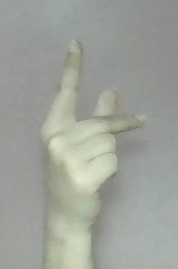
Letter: dha